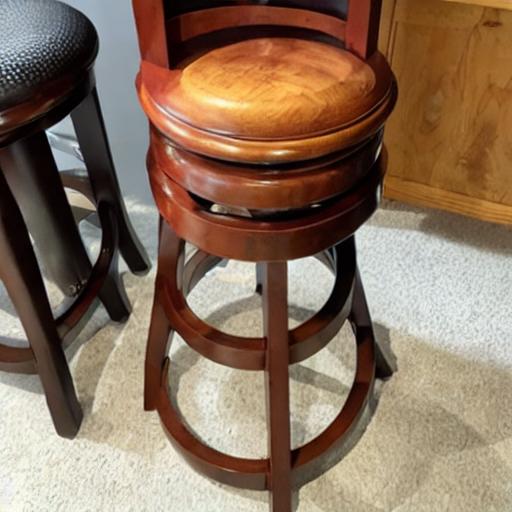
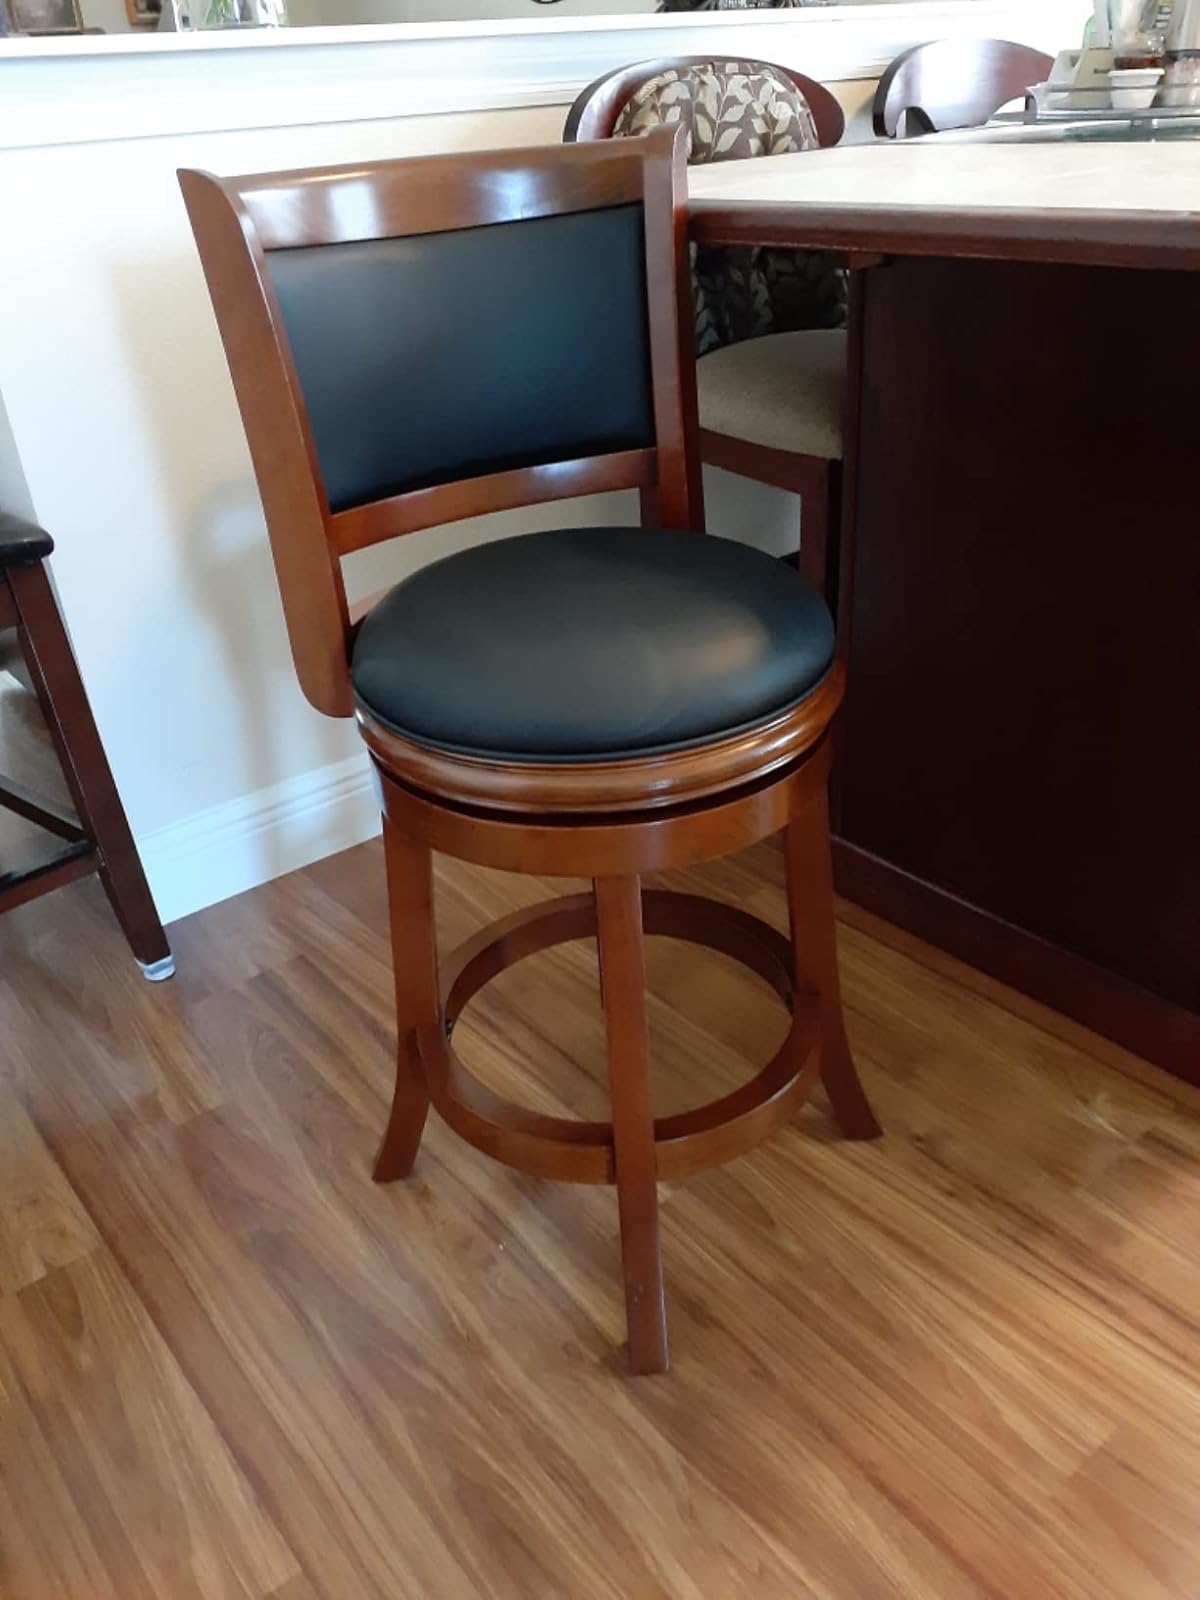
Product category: stool
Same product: no